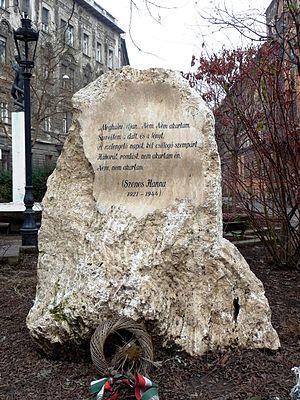
Mémorial de pierre pour Melle Hannah Szenes (1921-1944), victime martyrisée de l'Holocauste, dans le parc portant son nom (Parc Szenes Hanna, Budapest, 7e arr., [au carrefour des rues Jósika et Rózsa]). Sur la pierre une citation de son poème peut être lue: «
Hannah Szenes ou Chana Senesh, d'origine hongroise, fut l’une des 37 personnes juives vivant en Palestine, qui ont suivi l’entraînement spécial britannique pour être parachutées ou infiltrées en Europe en vue d’aider à sauver les Juifs et servir d'agents de liaison avec l'armée britannique.